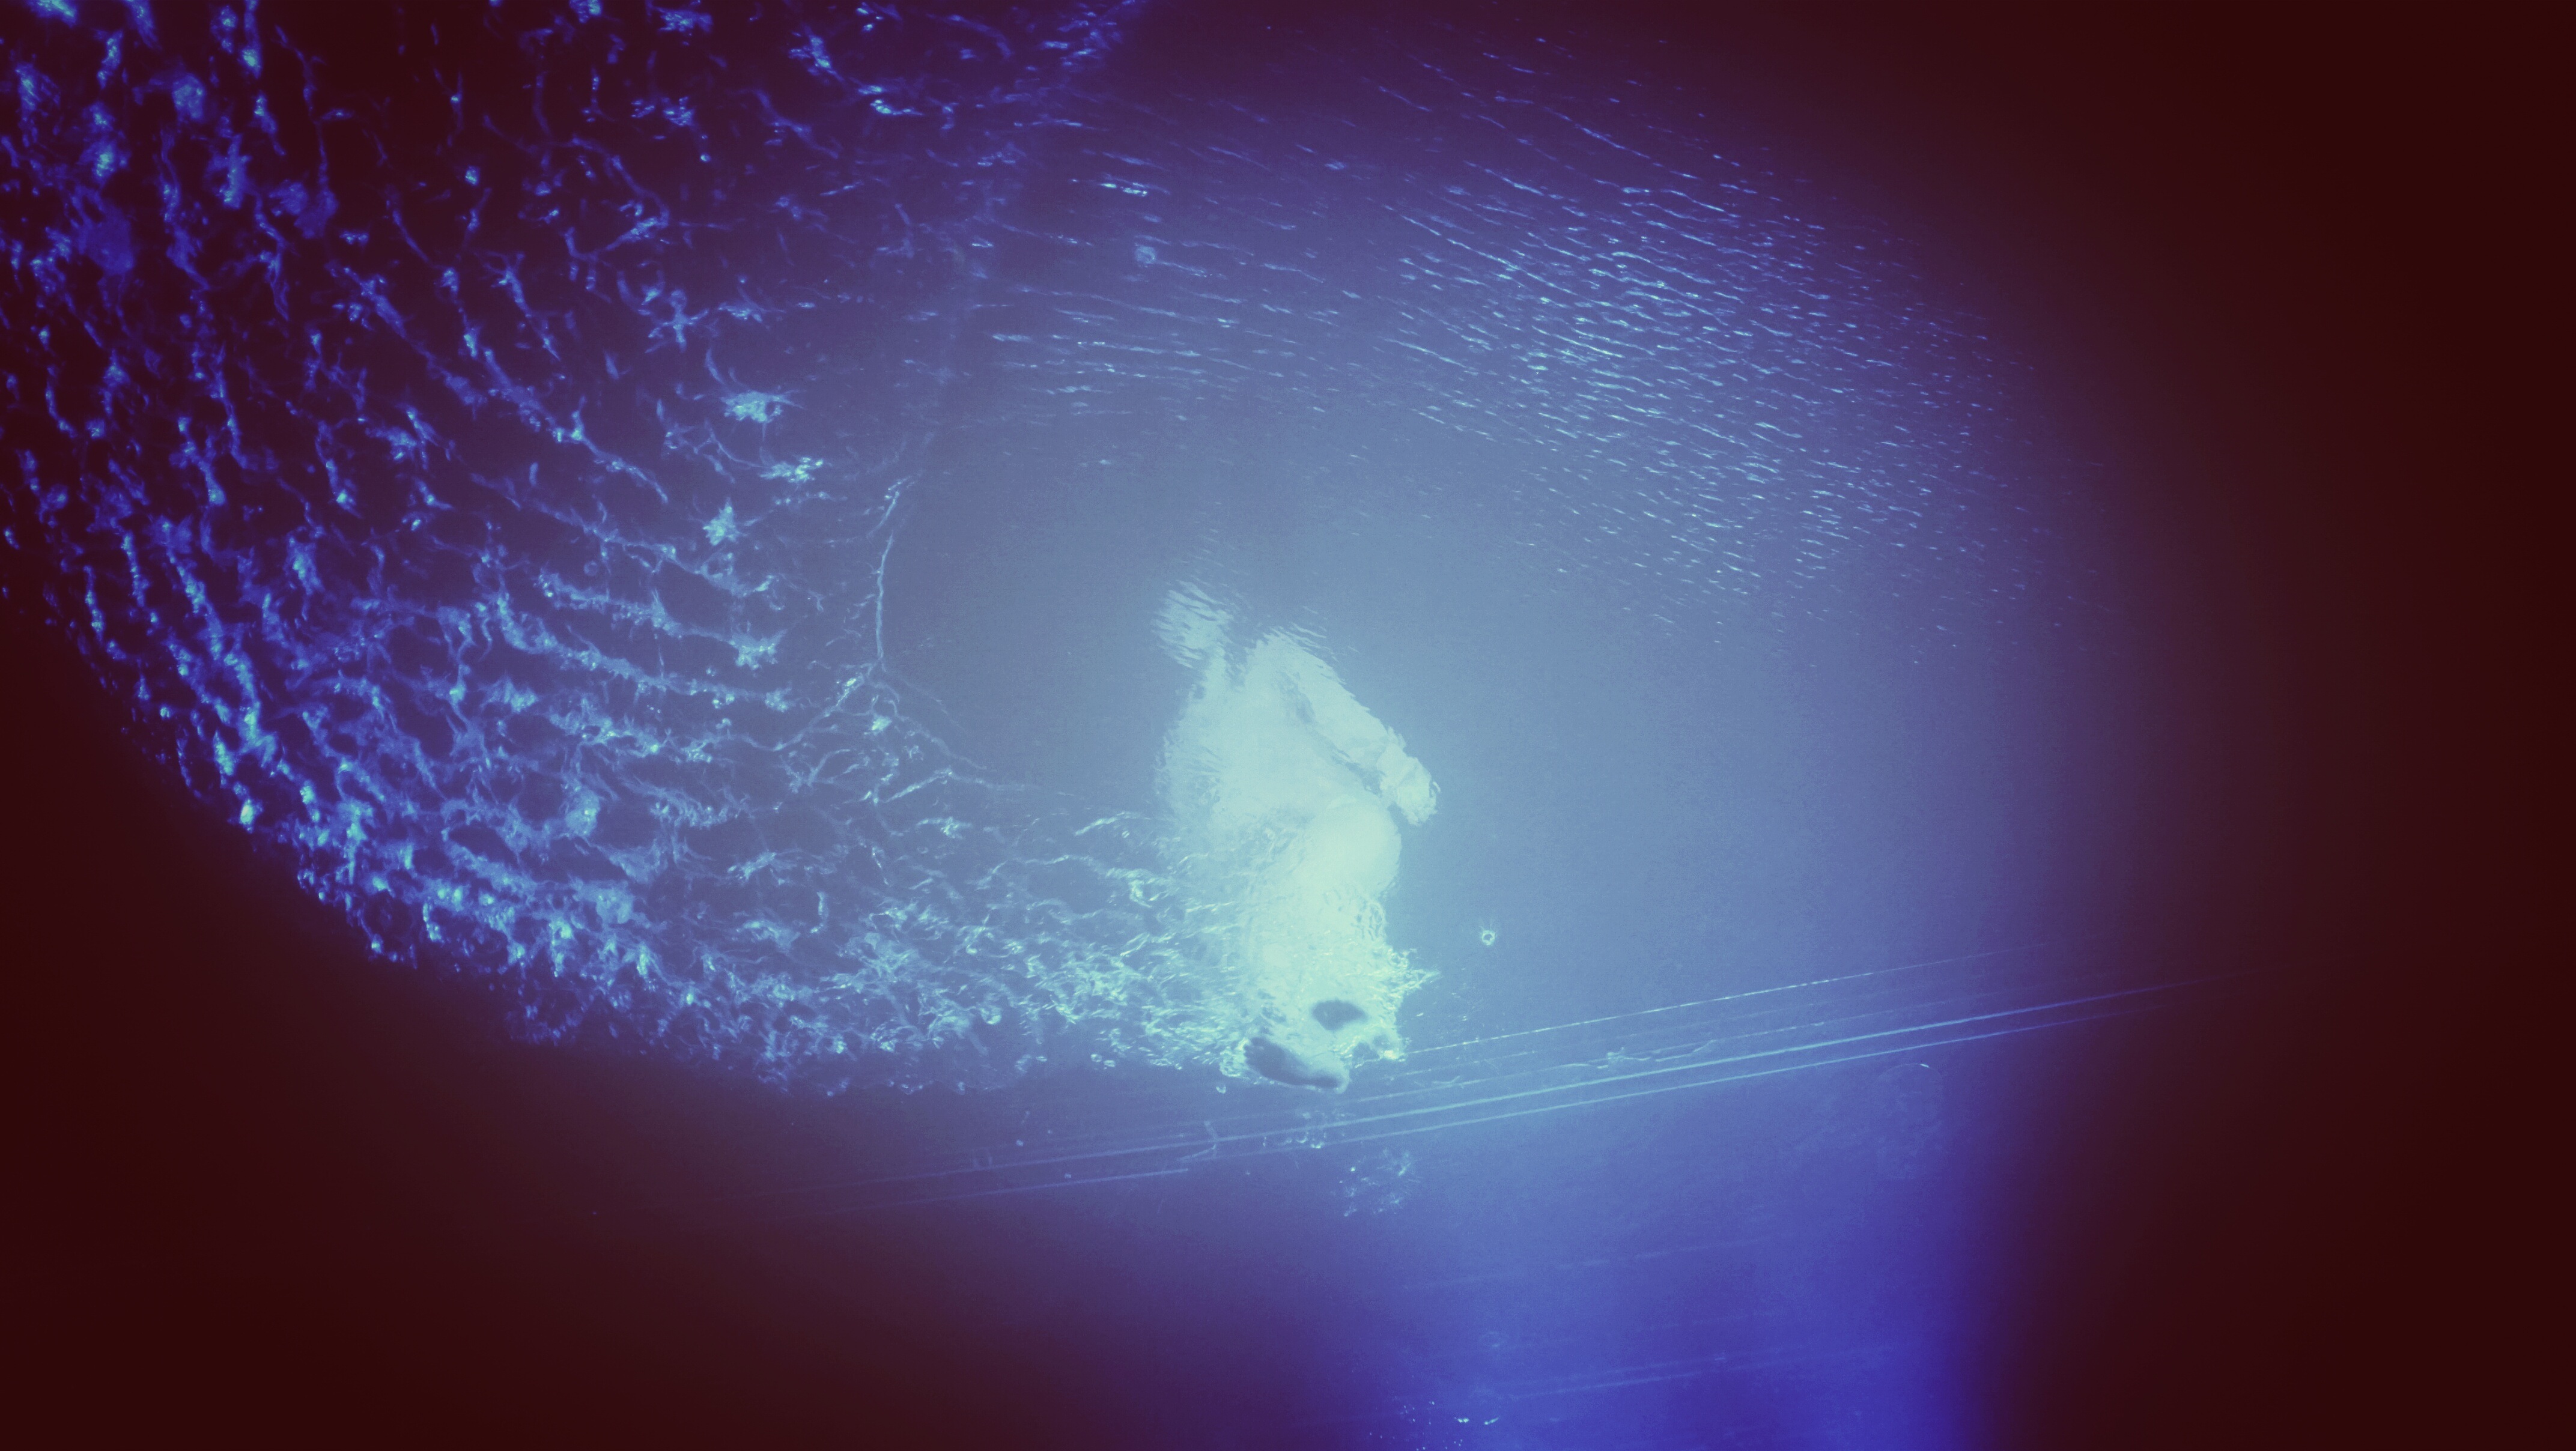
water, light, sunlight, swimming, outer space, feeling, screenshot, special effects, computer wallpaper